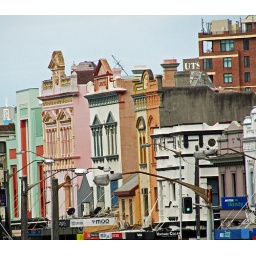
King street facades. Somehow the UTS tower, the ugliest building in the whole of Australia sneaks into the picture.